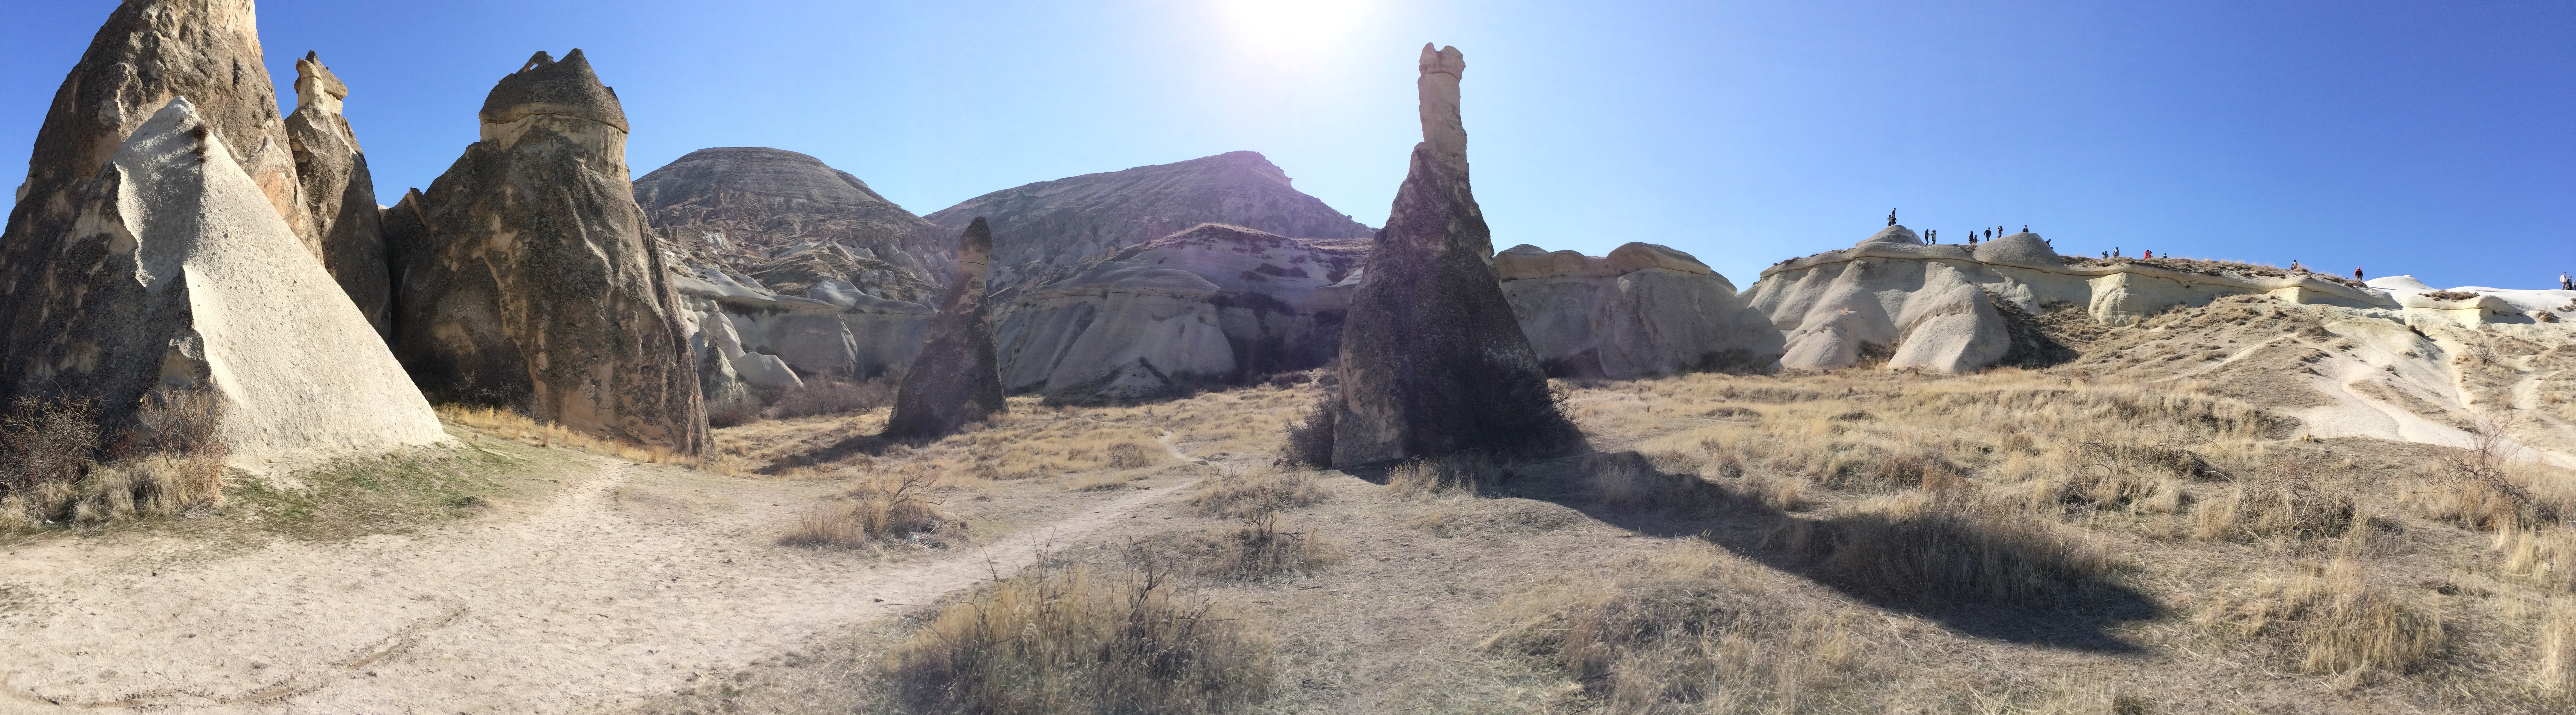
landscape, sand, sunset, formation, peace, canyon, solar, badlands, landform, urgup, geographical feature